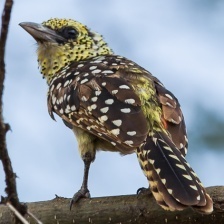
Species: D-ARNAUDS BARBET
Scientific name: TRACHYPHONUS DARNAUDII